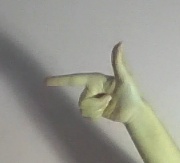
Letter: yaa